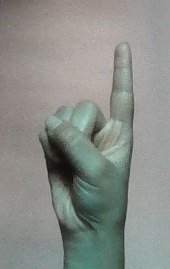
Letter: bb